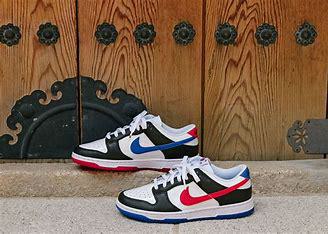
Brand: Nike
Model: Dunk Retro